Camosun College

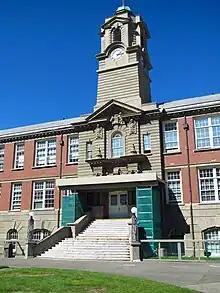
The Young Building at Lansdowne Campus

The roots of the college began in 1914 when the Young Building was built as Victoria's first Normal School on part of a plot belonging to the Hudson's Bay Company, now part of the Lansdowne Campus. The school's enrolment at the time was about 275.